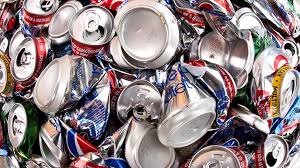
Waste category: metal